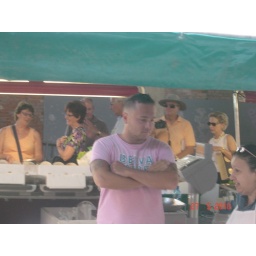
in the fish market